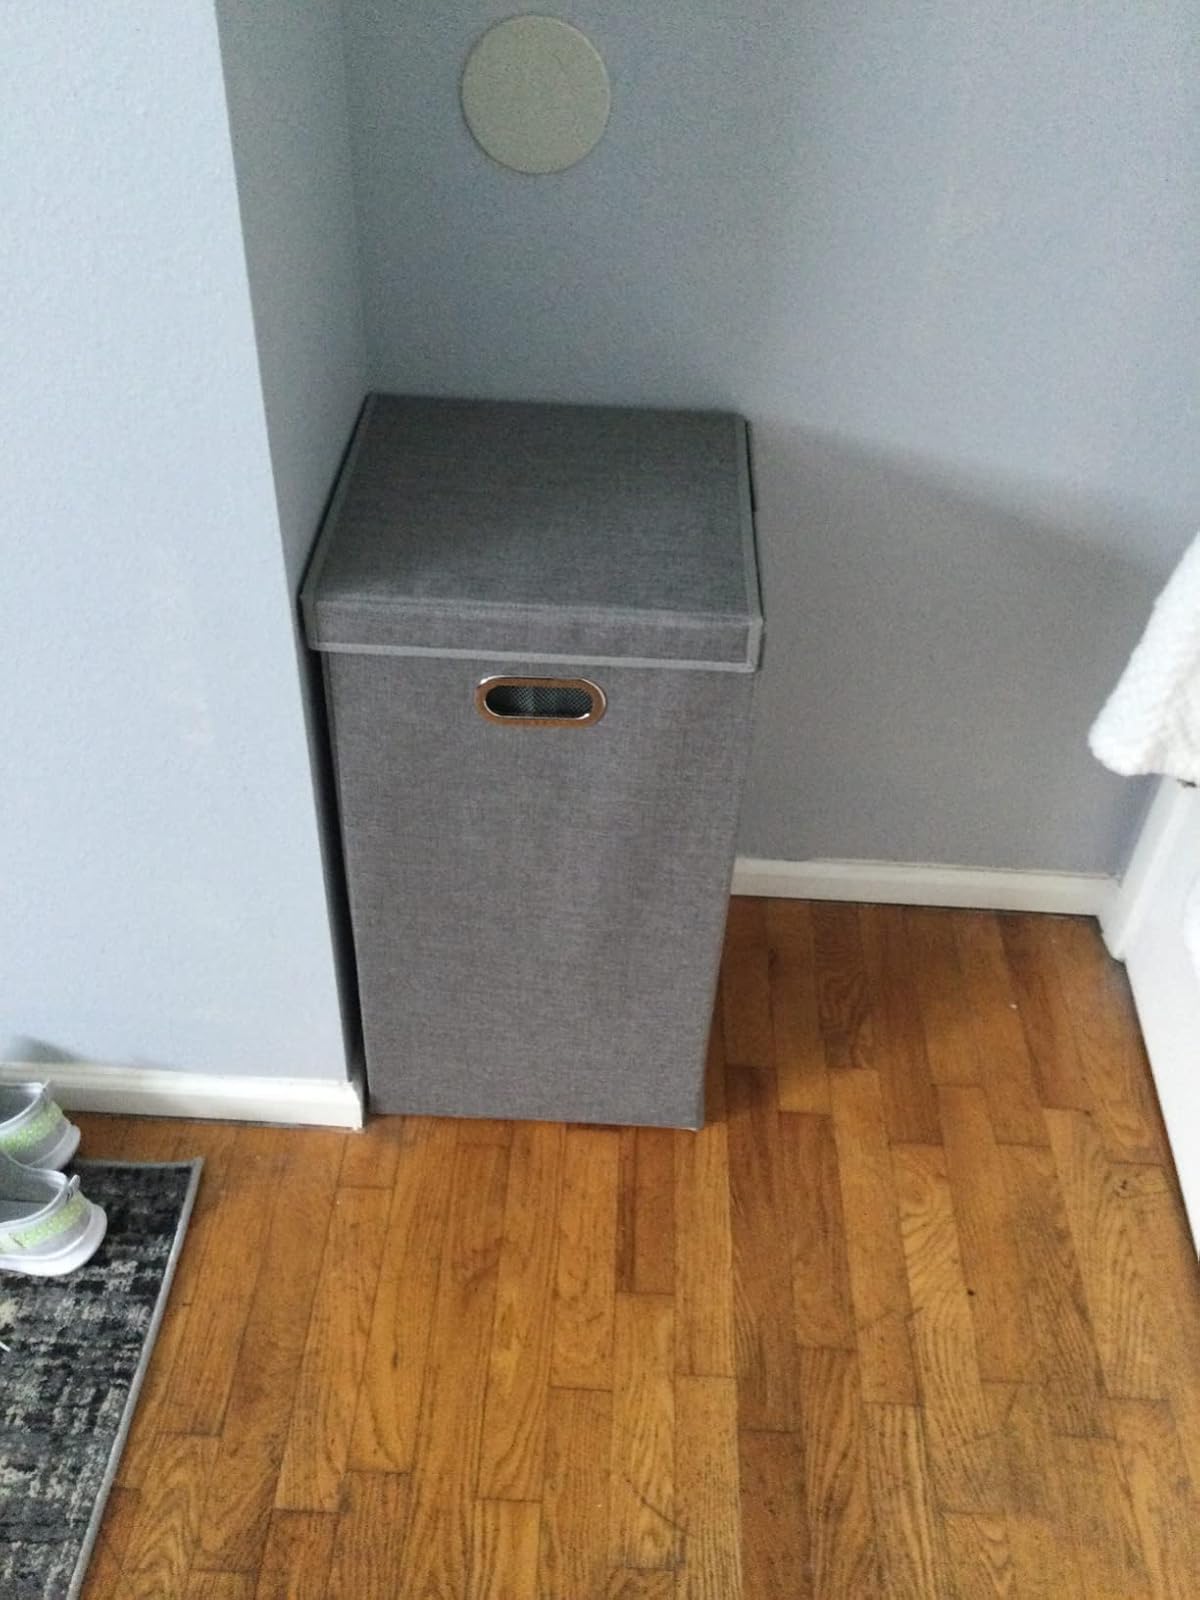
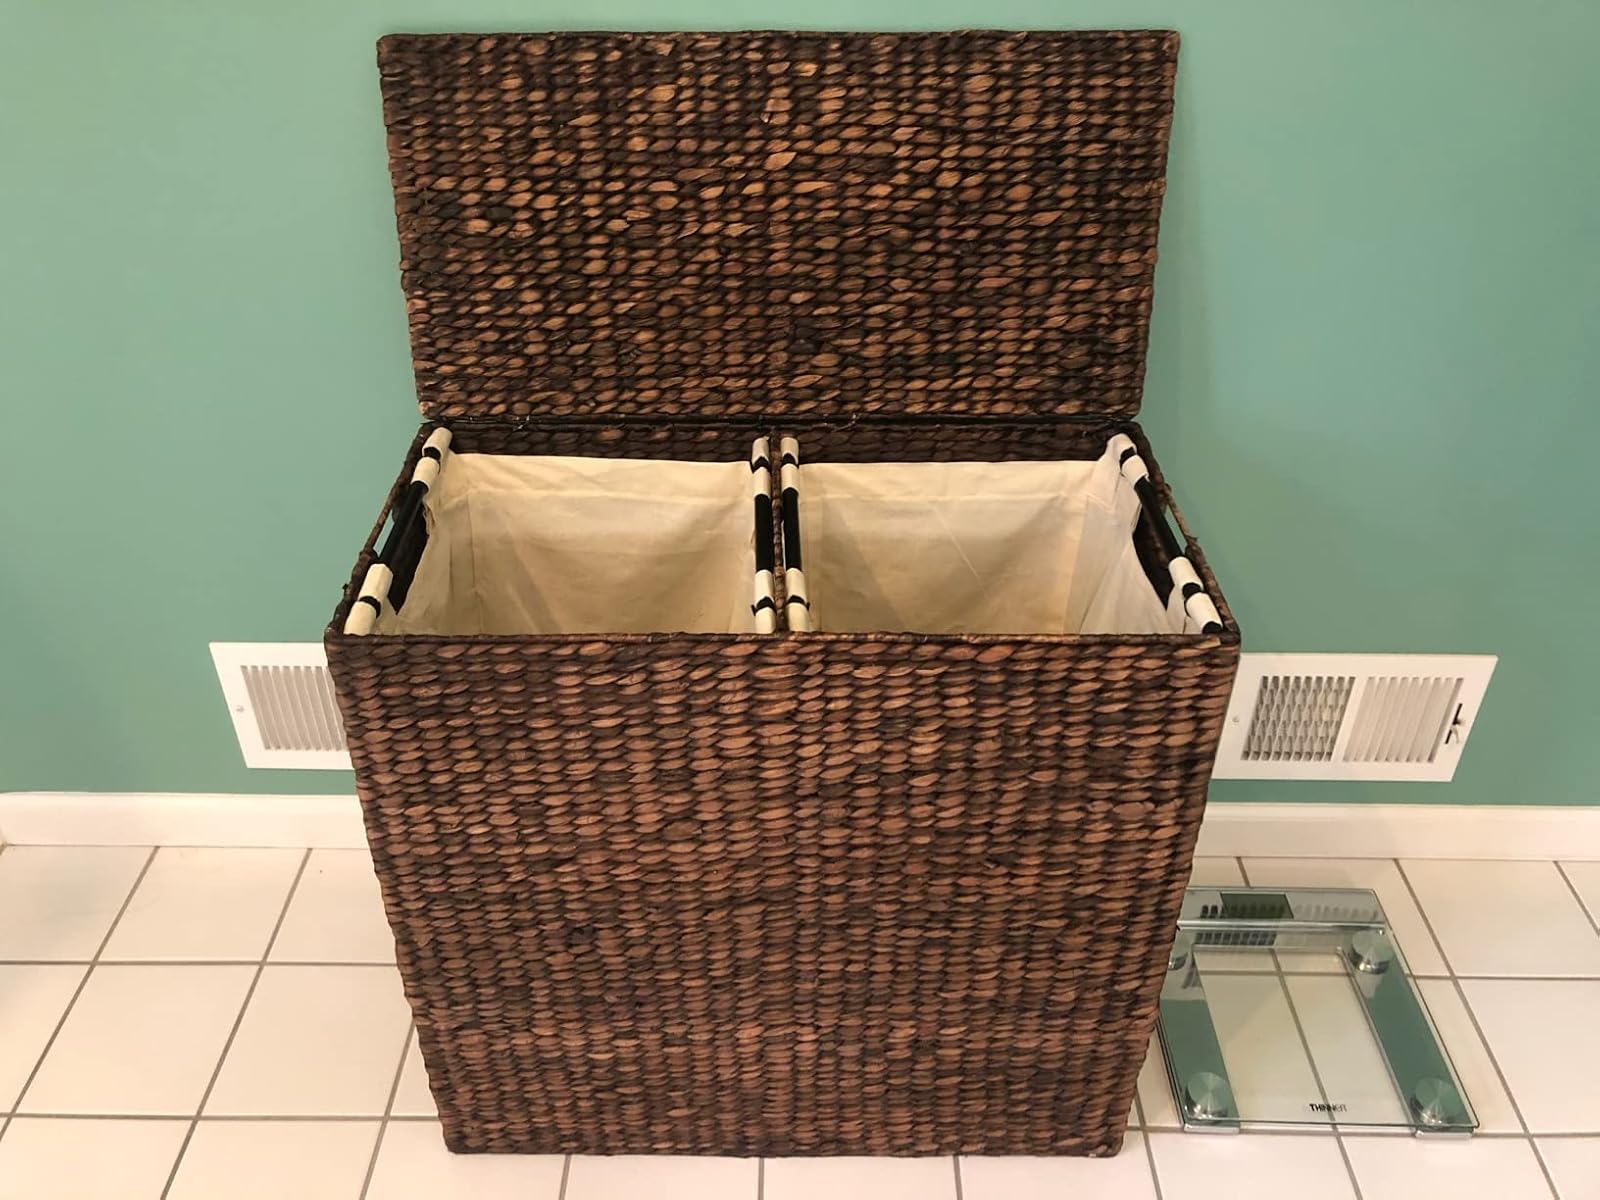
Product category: items_hamper
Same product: no